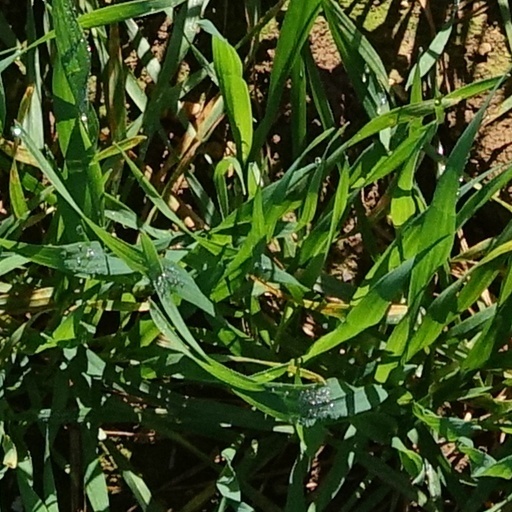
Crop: wheat